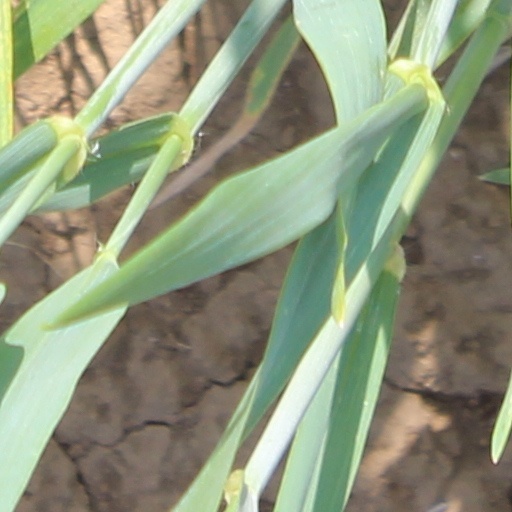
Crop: wheat